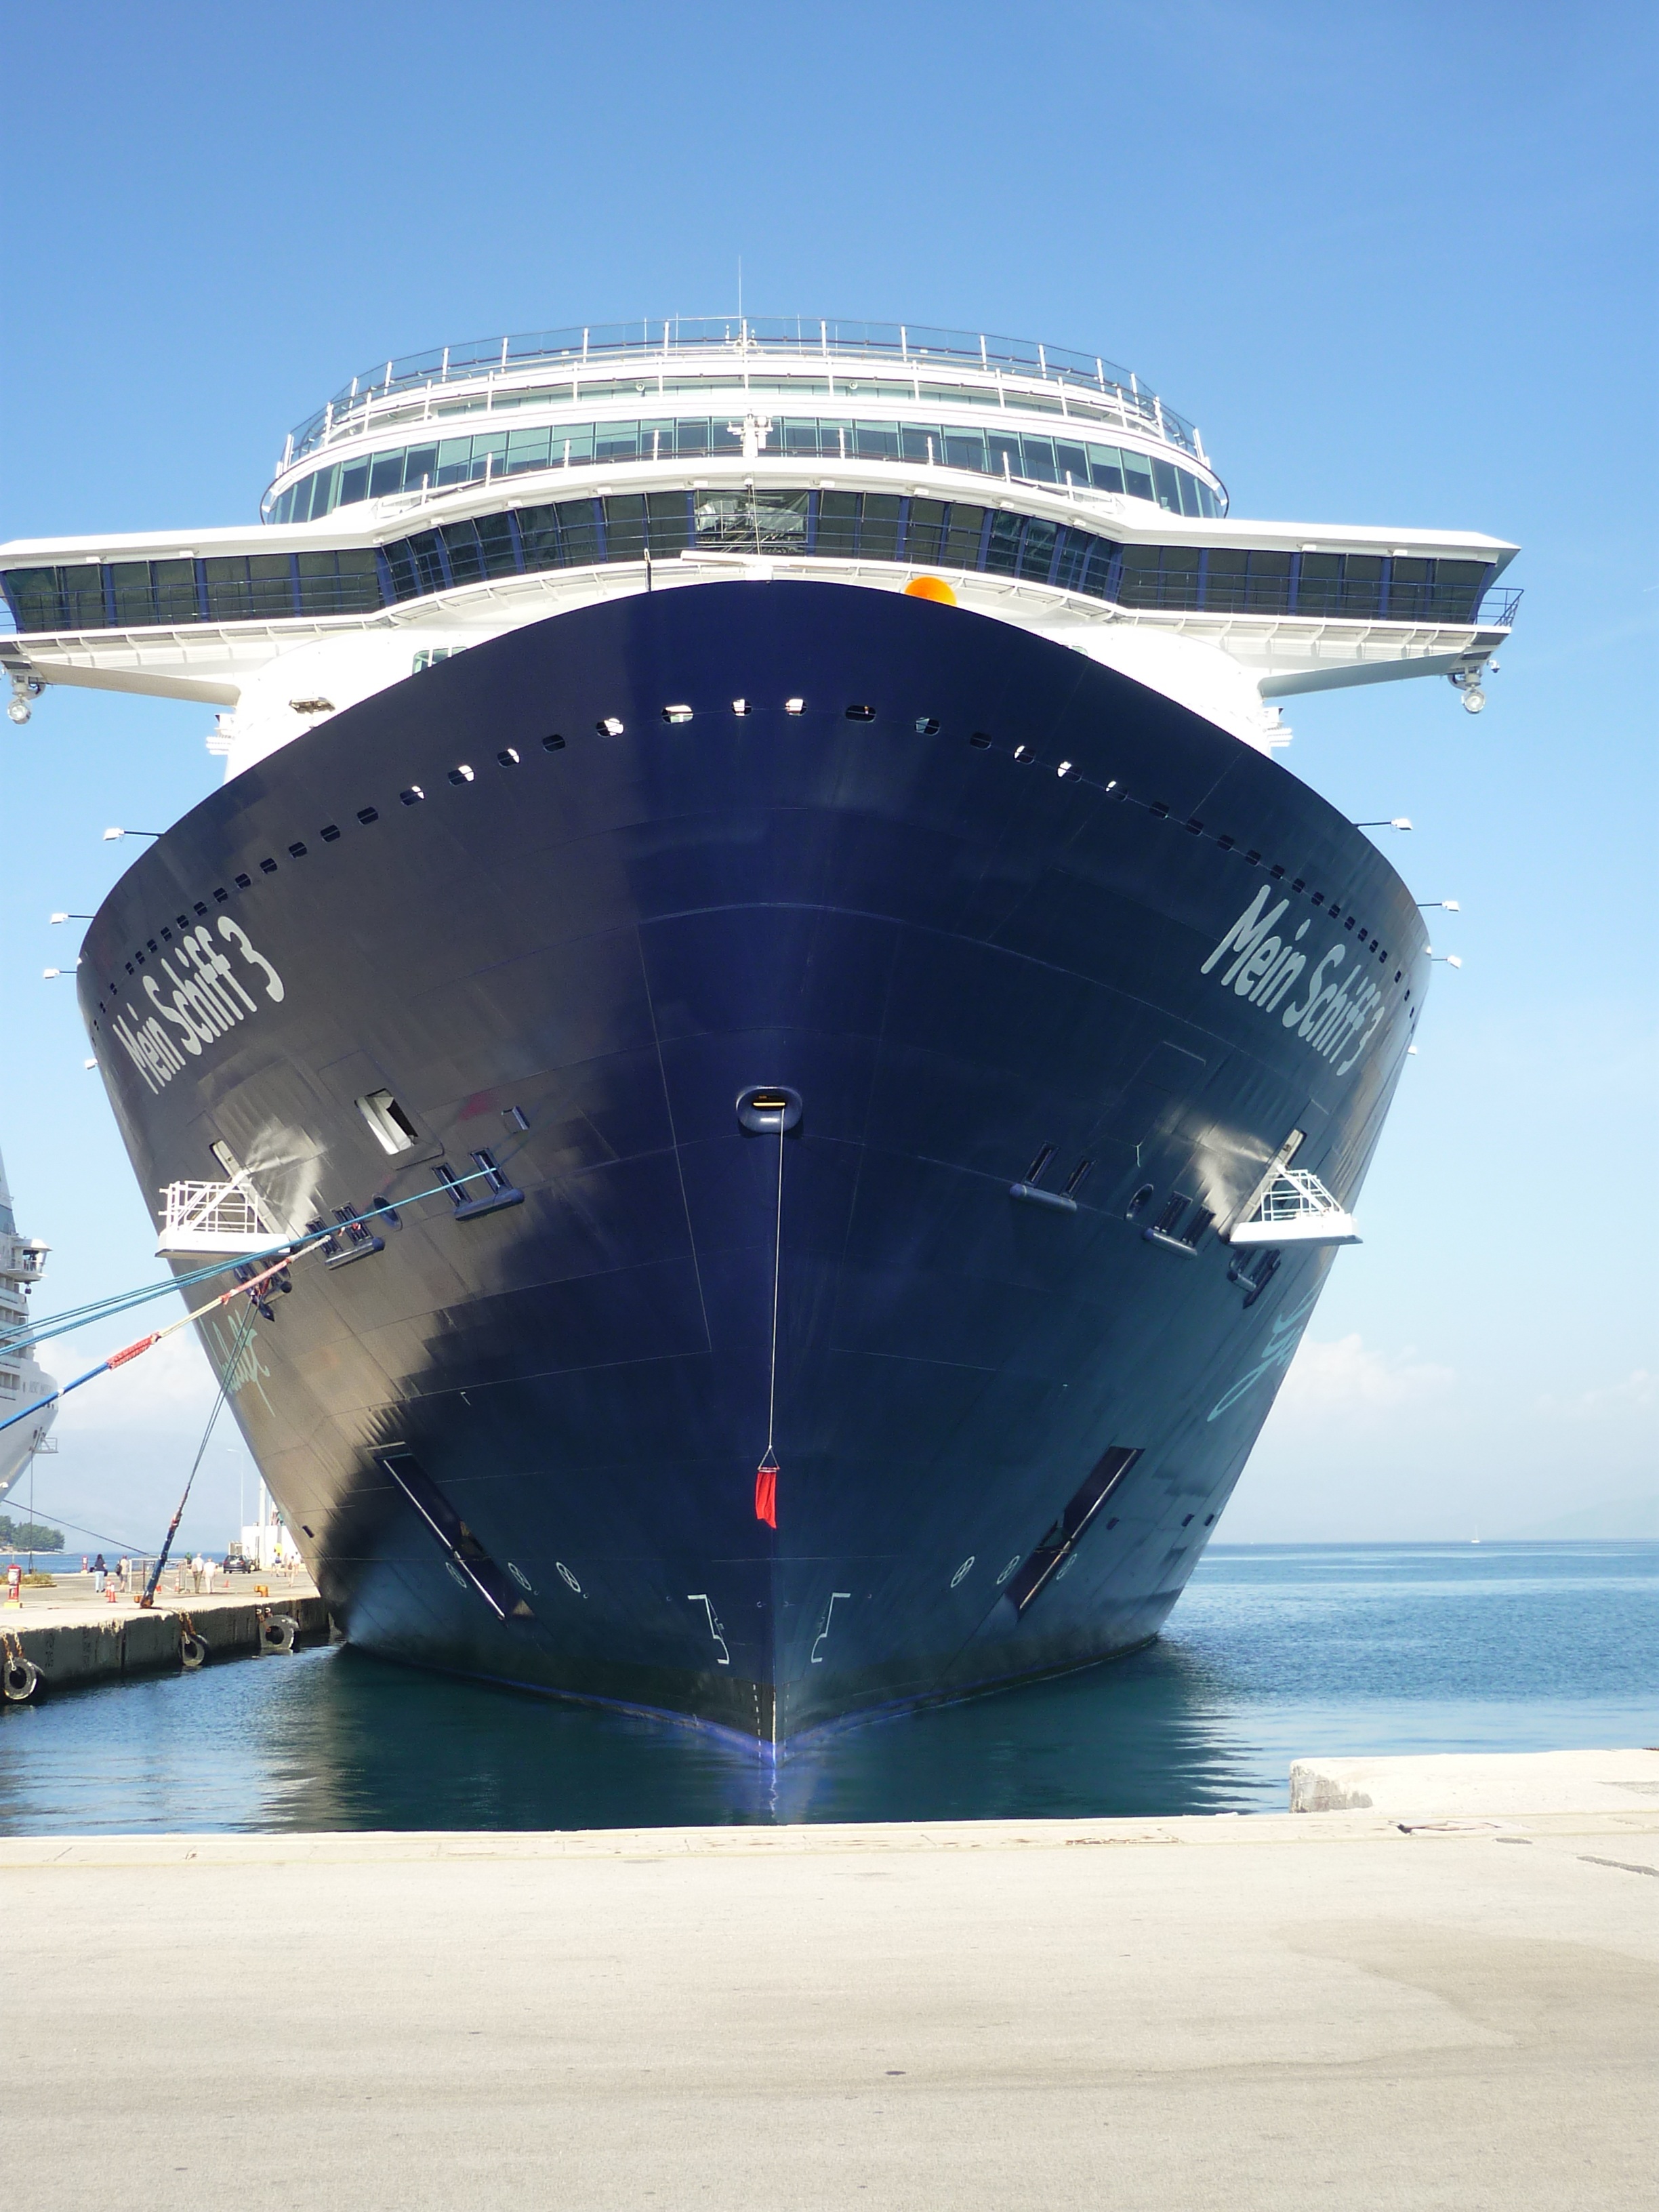
sea, water, ocean, ship, vehicle, yacht, cruise, watercraft, cruise ship, passenger ship, driving cruise ship, freight transport, ocean liner, atmosphere of earth